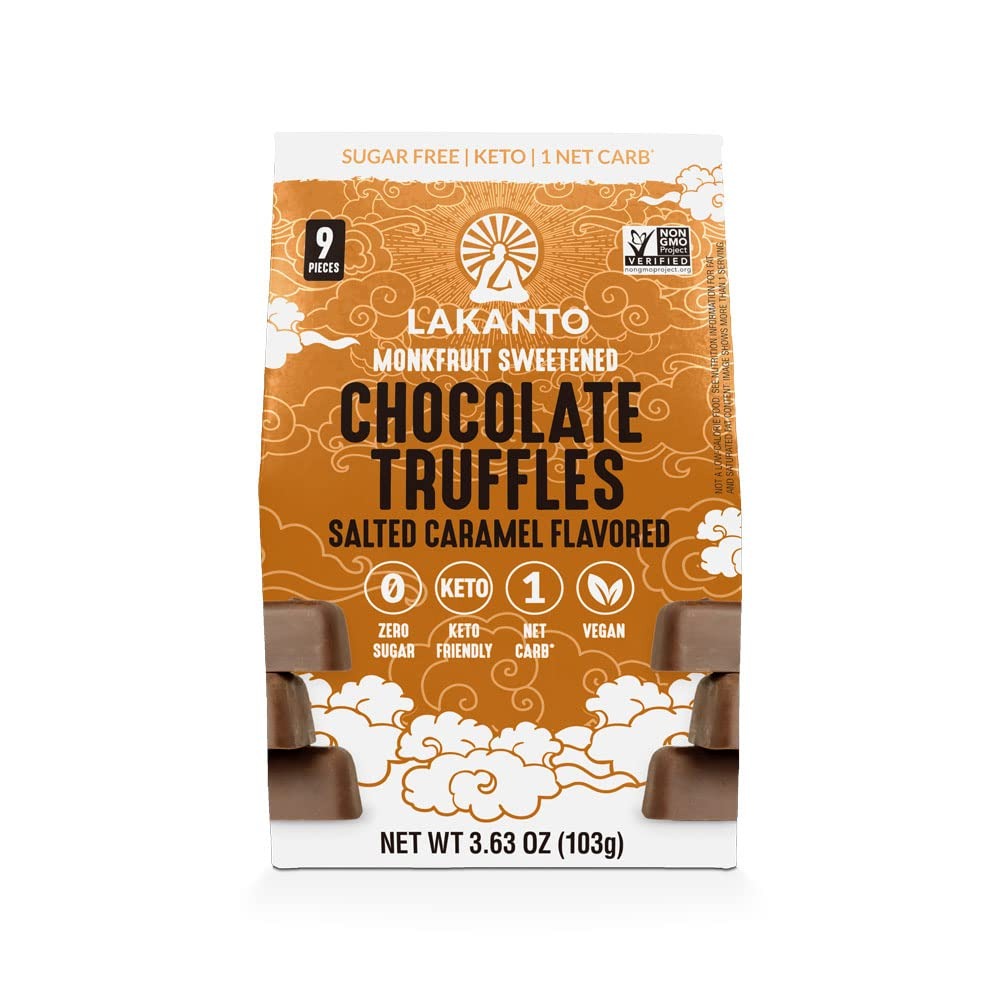
Item Name: Lakanto Sugar Free Chocolate Truffles - Sweetened with Monk Fruit, Keto Diet Friendly, Vegan, 1 Net Carb, Creamy, Smooth, Delicious (Salted Caramel - Pack of 1)
Bullet Point 1: Sugar-Free: Enjoy these rich, creamy, decadent individually wrapped Lakanto Chocolate Truffles without all the sugar. Snack on these chocolatey truffles in 3 different delicious flavors: Original, Mint, and Salted Caramel.
Bullet Point 2: 1 Net Carb: Low in carbs and only 170 calories per serving. Now you can enjoy eating chocolate truffles without the guilt.
Bullet Point 3: Mom and Kid-Approved: The perfect pick-me-up snack for yourself or a lunchtime snack for your kids. It's definitely mom and kid-approved.
Bullet Point 4: Lifestyle Friendly: We make it easy to live the lifestyle you choose. These truffles are sugar-free, vegan, and keto-friendly.
Bullet Point 5: Lakanto's Mission Statement: At Lakanto, our mission is to Bring Chi to Life by inspiring people to reach their highest potential in health and wellness by creating products that are innovative, delicious, natural, and nutritious. Try some of our tasty products today!
Product Description: Who says chocolate doesn’t need a partner in crime? From the undeniable classic to a rich caramel, to cool mint— the choice is all yours. Unwrap a bite-sized truffle and experience irresistible sugar-free chocolate with any of your favorite pairings, all while still embracing your sugarless lifestyle. What are you waiting for? Oh yea, gotta order them first. Unwrap an instant, sugar free classic - That chocolate salted caramel taste you love, now in a truffle form? With no sugar and vegan friendly ingredients? Yes, yup, you betcha! Now that that's out of the way, you can finnaly dive in, unwrap, and enjoy everything this little chocolate truffle has to offer. Over a thousand years ago - In the remote mountain highlands of Asia, a group of Buddhist monks called the Louhan achieved enlightenment and ascension through meditation and pure living. The monks discovered a rare superfood prized for its sweetness and its ability to raise chi, or life energy. This sacred fruit was named monk fruit and was used for centuries to increase chi and well being, earning it the nickname "The Immortals' Fruit." We still harvest monk fruit for Lakanto in the same pristine area according to traditional and environmental methods. #DiscoverYourChi Lakanto's mission is to bring chi to life by inspiring people to reach their highest potential in health and wellness and by creating products that are innovative, delicious, natural, nutritious, and sugar-free or no sugar added. Try our delicious products today! For news, stories, recipes, and inspiration visit our website.
Value: 3.63
Unit: Ounce

Price: 16